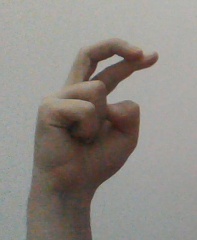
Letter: zay